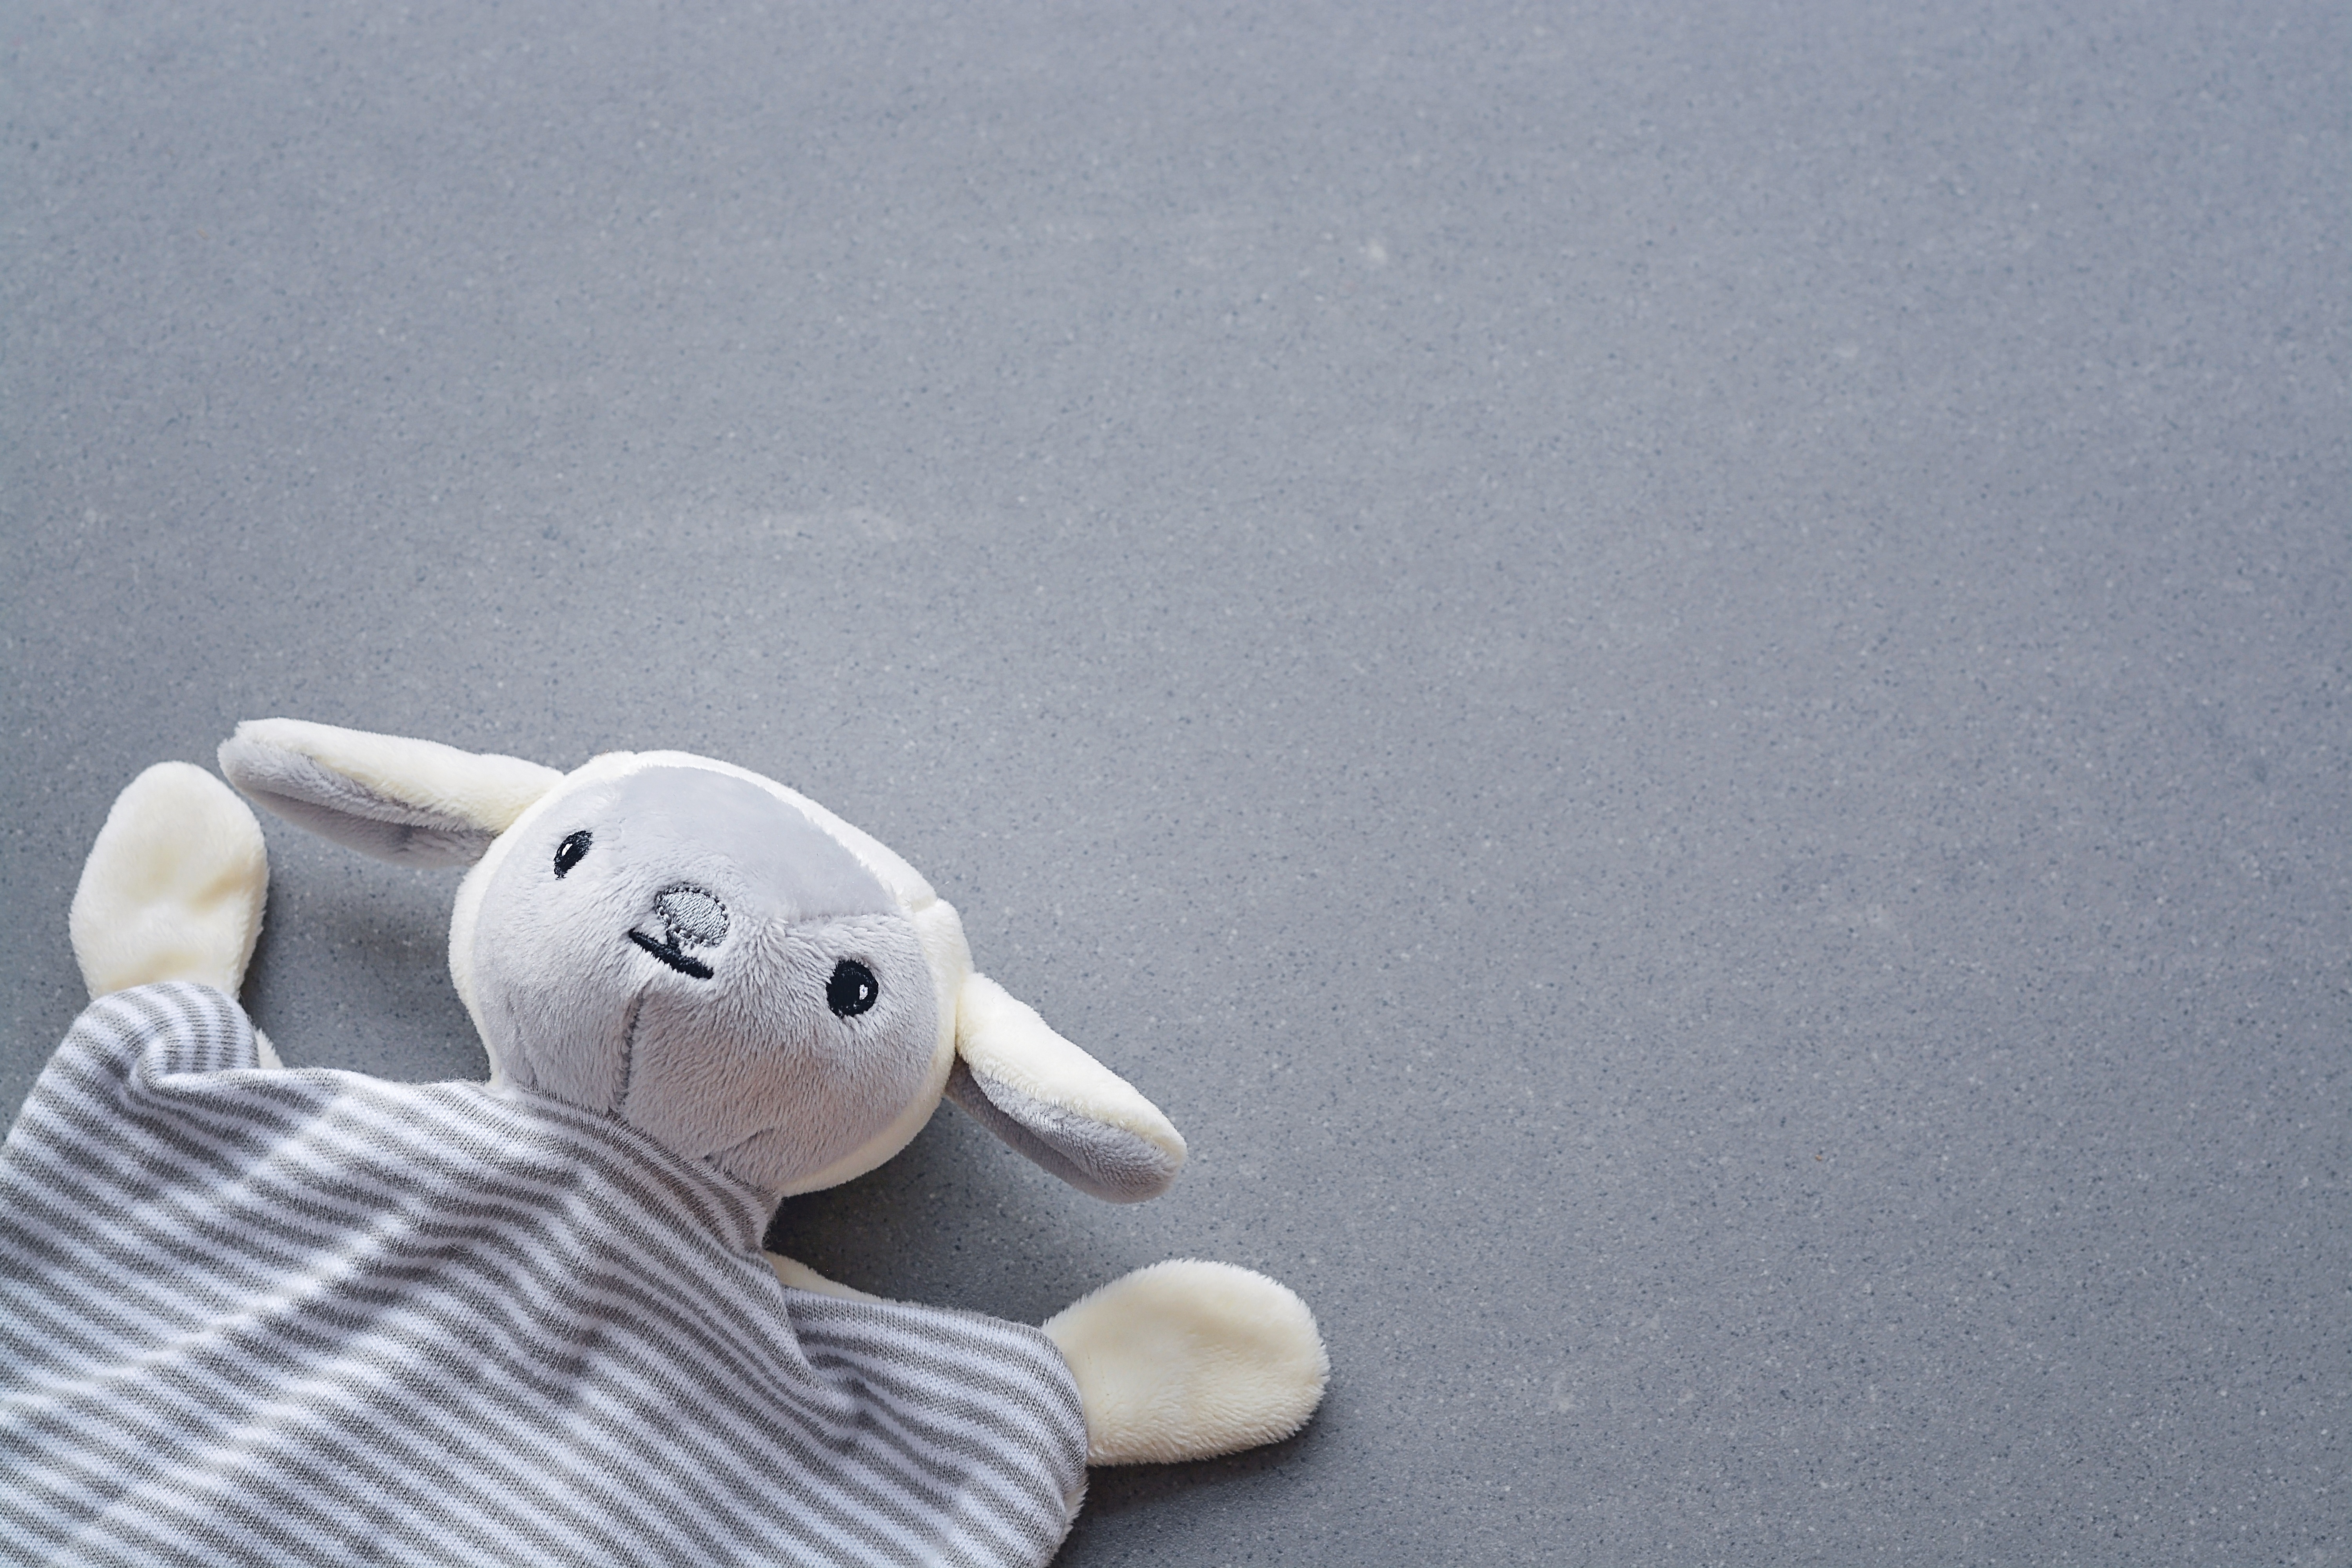
hand, white, close, toy, material, fabric, negative space, textile, grey, art, toys, doudou, text freedom, stuffed toy, security blanket